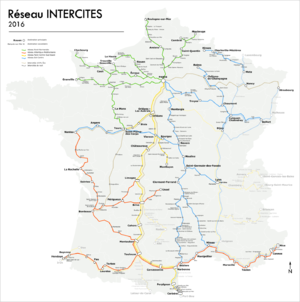
Le réseau Intercités en service début 2016.
Intercités, anciennement Corail Intercités, est la marque créée par la SNCF en janvier 2006, pour valoriser les trains de moyenne distance en France. Depuis le 2 janvier 2012, avec la fusion de Corail, Téoz, Lunéa et Intercités, la marque désigne tous les « trains classiques » de la SNCF, circulant de jour comme de nuit. Depuis le 13 décembre 2010, l'État est l'autorité organisatrice de ces trains qu'il nomme « trains d’équilibre du territoire ».